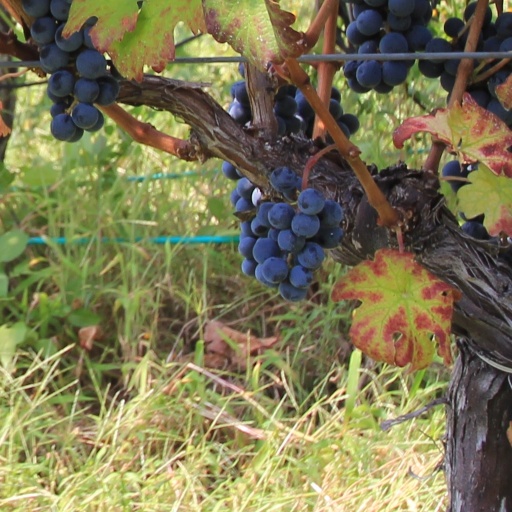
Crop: grape